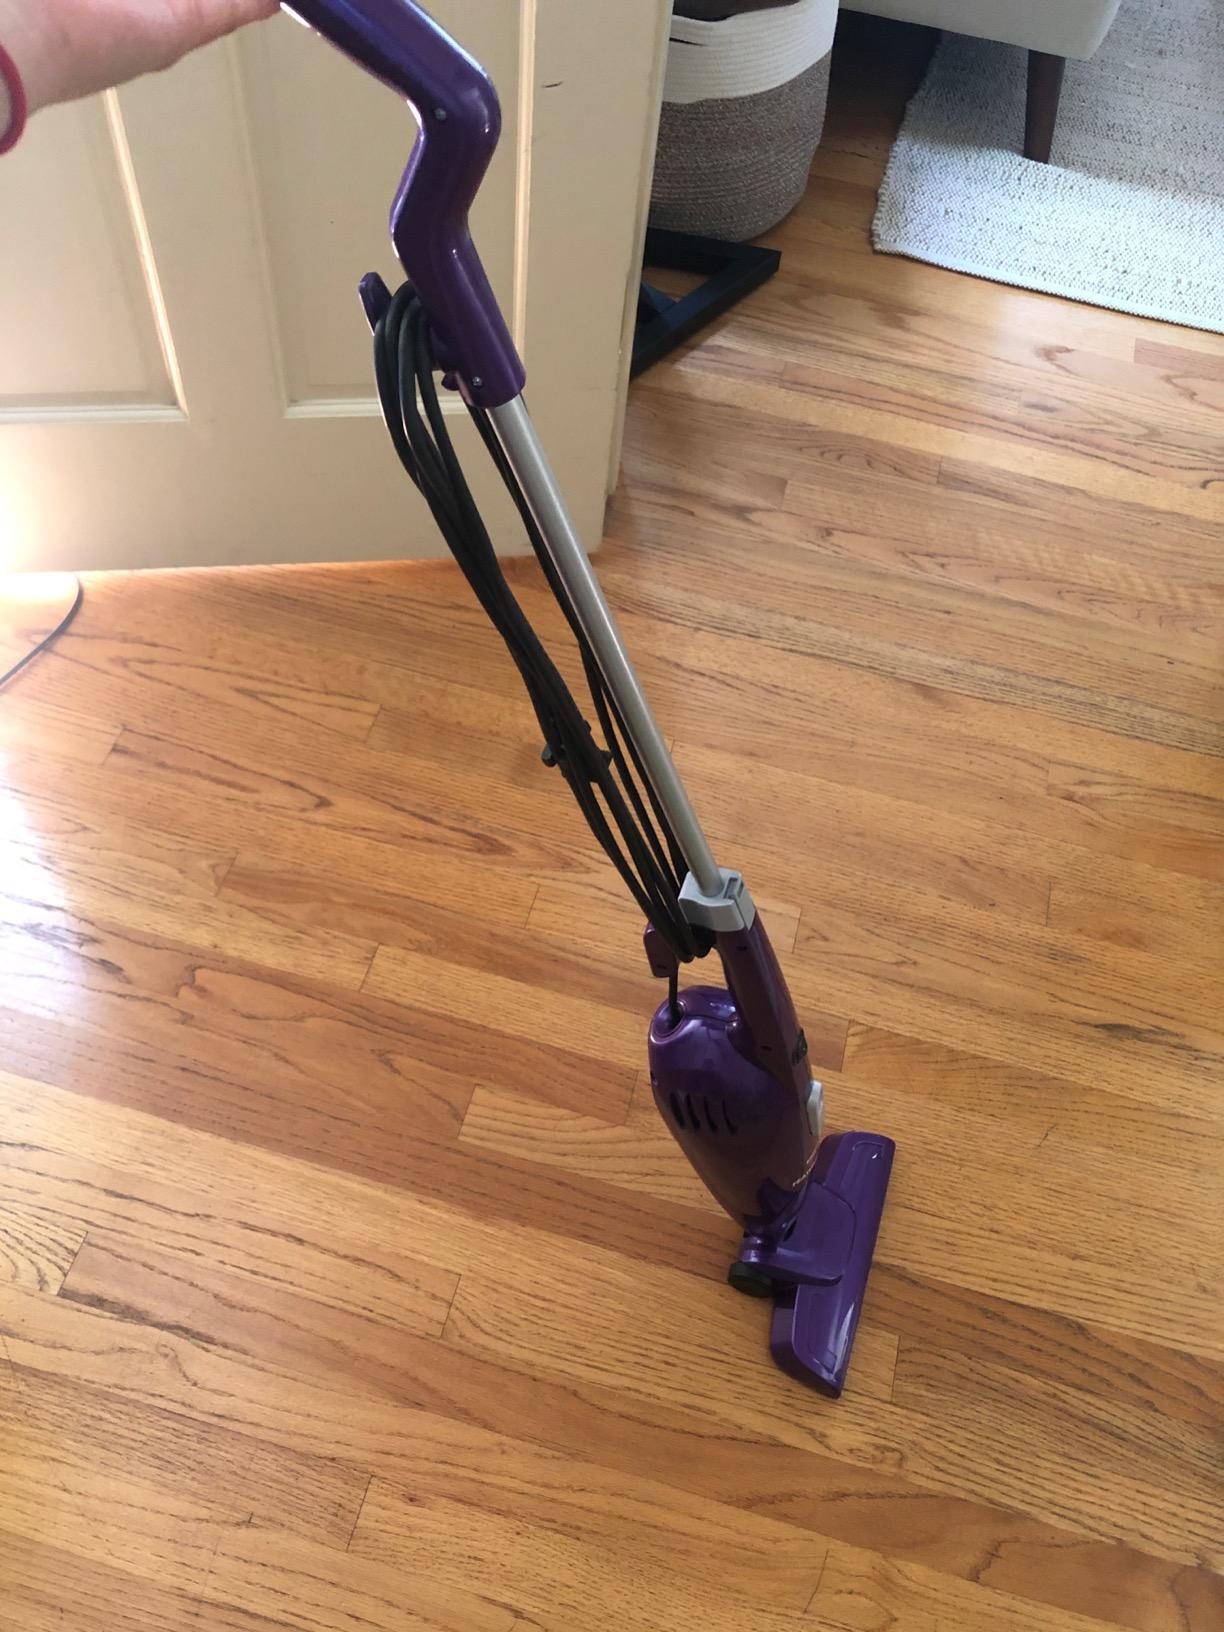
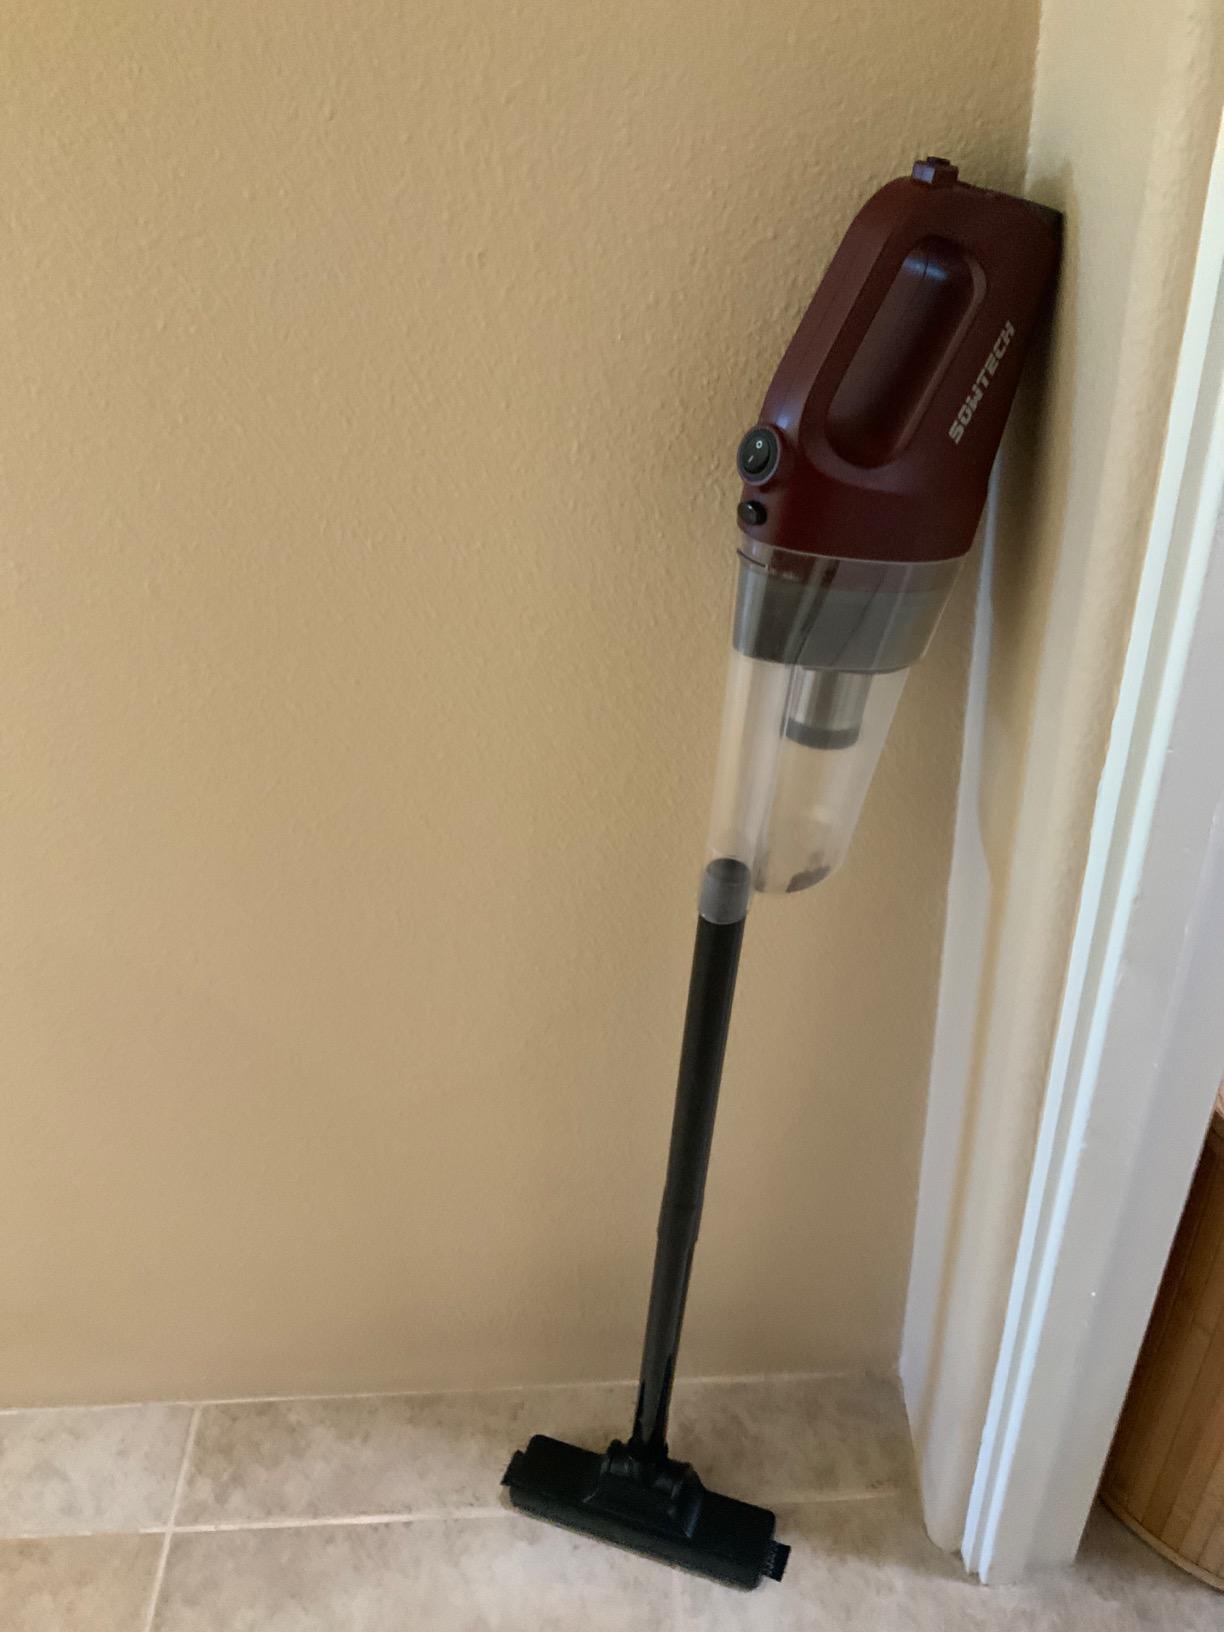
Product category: items_vacuum
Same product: no